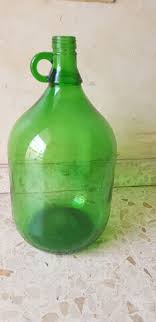
Waste category: glass